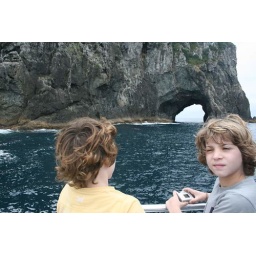
wieger: tobias ik denk echt dat we door dat gat gaan varen!! Hole in the rock